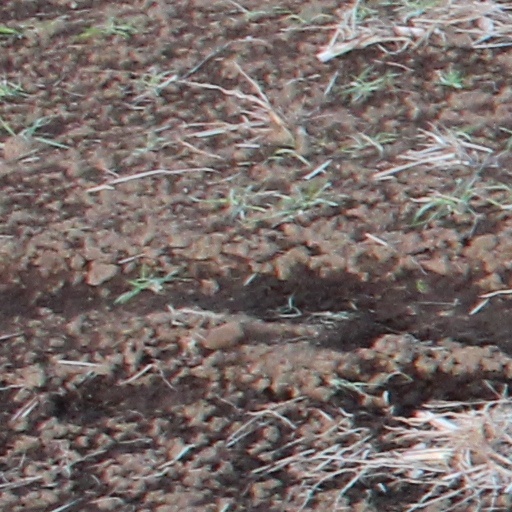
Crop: wheat